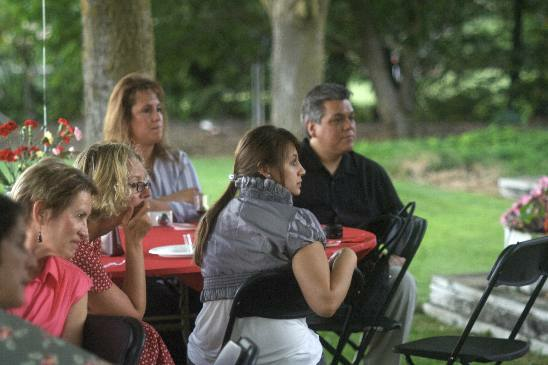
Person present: Yes